Grewelthorpe

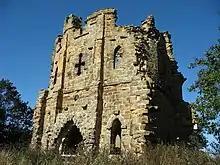
Mowbray Castle

On the edge of the village of Grewelthorpe is Hack Fall Wood, otherwise known as Hackfall, which is a Grade I Garden in English Heritage's Register of Historic Parks and Gardens. Although it appears to be a natural wood, the landscape that can be seen today was in large part a result of design and work undertaken by the Aislabies of Studley Royal. In Victorian times it was a popular attraction: there are grottos, surprise views, waterfalls, a fountain and several follies, including Mowbray Castle, a ruin in a prominent hill-top position.